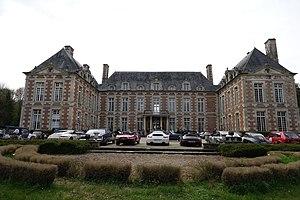
Rallye d'Aumale 2019 au Chateau du Fayel
Organisé la première fois en 2015, le Rallye d'Aumale est un rallye automobile touristique et de navigation de véhicules historiques ou de prestige, créé par Charles Leroy, qui soutient l'Institut Curie pour la recherche contre les cancers infantiles. Le départ du rallye est donné à Apremont dans l'Oise, sur les terrains du Polo Club du Domaine de Chantilly.